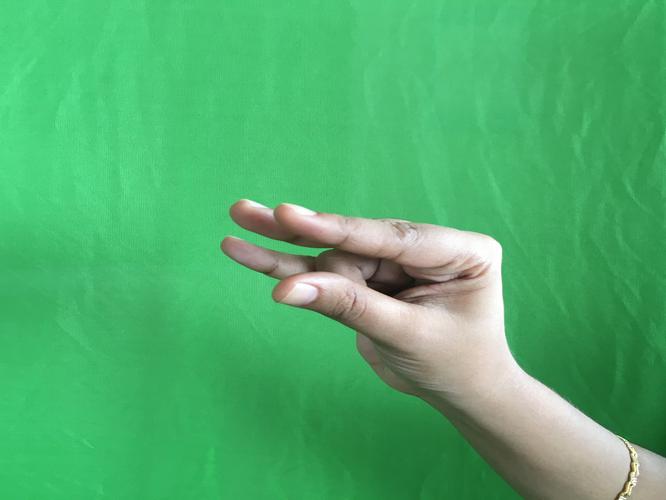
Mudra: Kangulam
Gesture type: single_hand